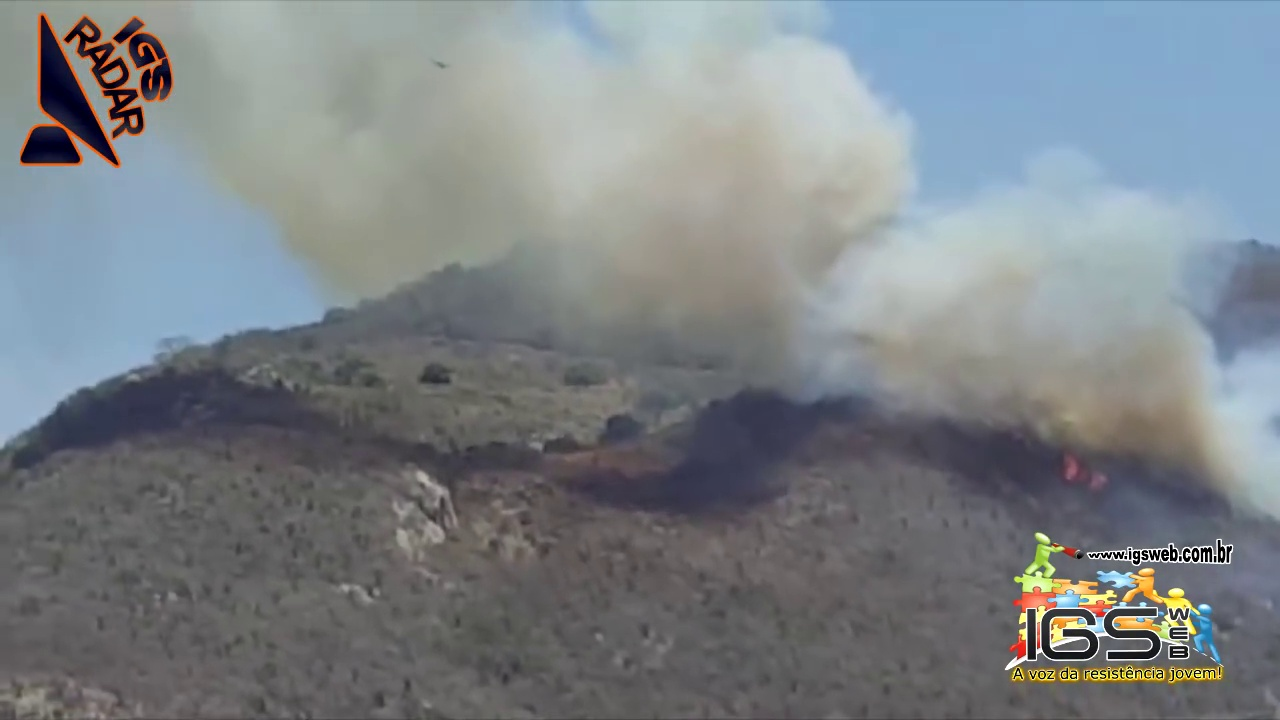
Fire: yes
Smoke: yes